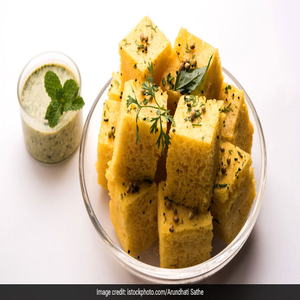
Dish: dhokla